Jessica Walsh

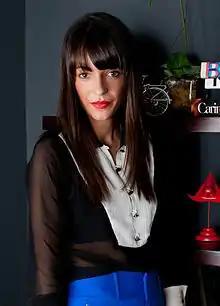
Walsh (2013)

Jessica Walsh (born October 30, 1986) is an American designer, art director, illustrator and educator. She was a partner of the design studio "Sagmeister & Walsh" (2010–2019), and the founder of the creative agency "&Walsh" (2019–present). &Walsh is one of the .1% of creative agencies owned by women. She has taught at the School of Visual Arts (SVA).